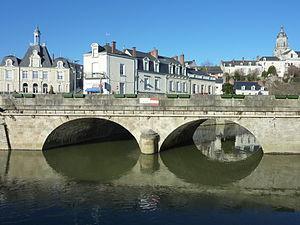
Vue d'ensemble, en arrière plan
Segré est une ancienne commune française située dans le département de Maine-et-Loire, en région Pays de la Loire. Elle était l'une des sous-préfectures du département.